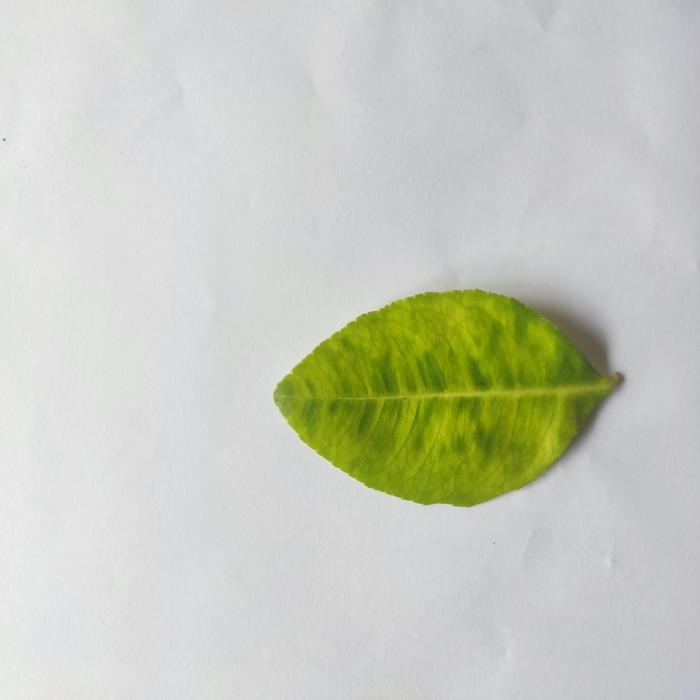
Crop: Lemon
Leaf condition: Citrus